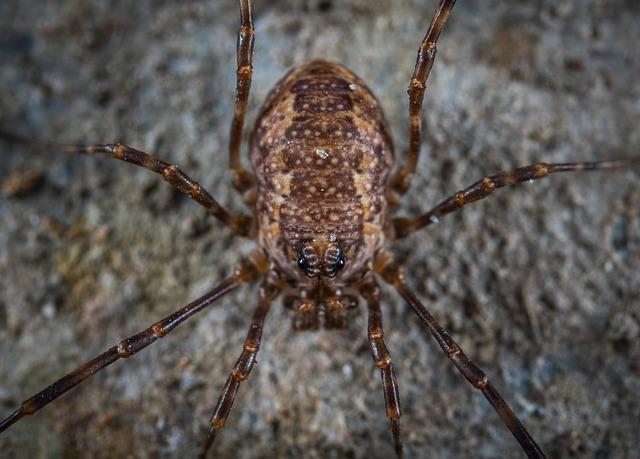
spider